List of aviation accidents and incidents in the Channel Islands

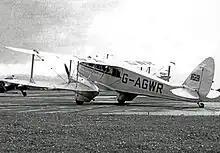
Rapide G-AGWR

On 1 November 1961, a Silver City Airways Bristol Freighter coming from Cherbourg – Maupertus Airport crashed on aborting approach to Guernsey due to malfunctioning of the automatic pitch coarsening unit of the starboard propeller, killing the two pilots with the other 8 occupants surviving.